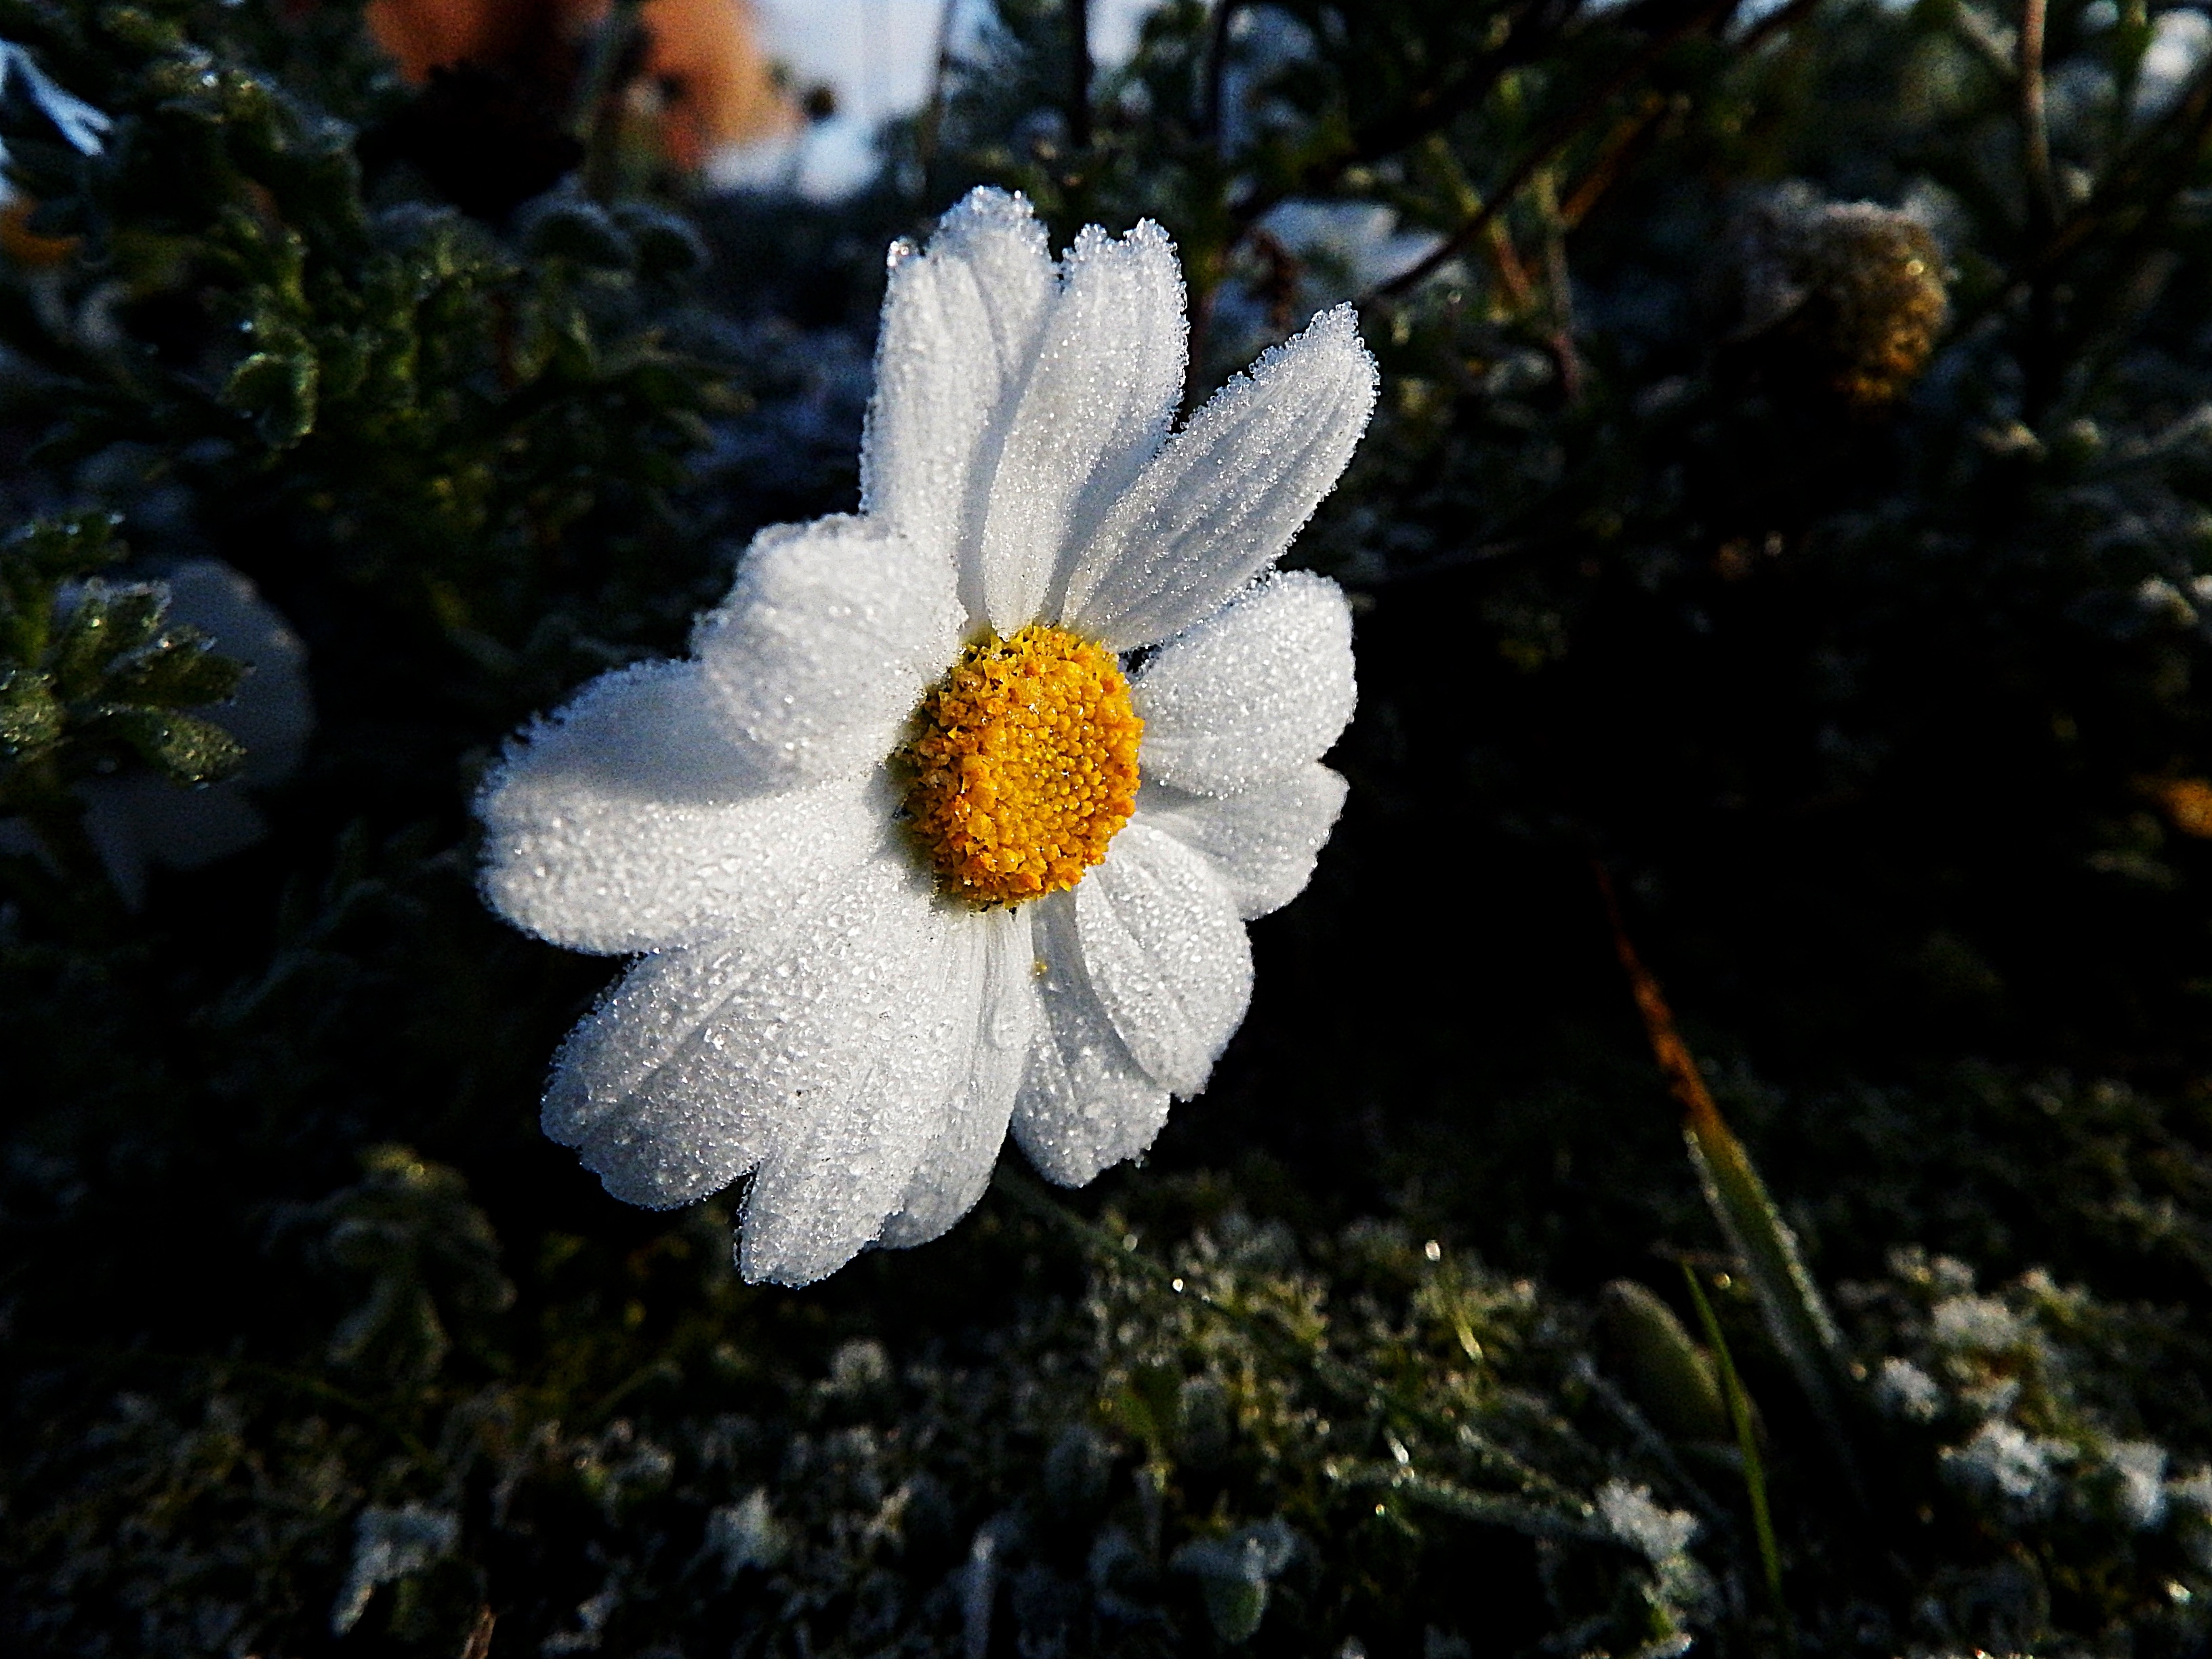
tree, nature, blossom, cold, winter, plant, sunlight, leaf, flower, petal, frost, daisy, ice, autumn, botany, flora, wildflower, gel, marguerite, macro photography, flowering plant, daisy family, land plant